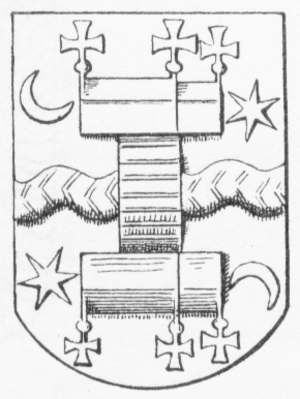
Grenaa / Historie / Middelalderen
Byvåben fra 1300-tallet.
Våben for Grenaa købstad (1300-tals udgave). Illustration fra Anders Thisets artikel Om danske By- og Herredsvaaben trykt i Tidsskrift for Kunstindustri 1893-1894.
Grenaa eller Grenå er en havneby og købstad i Østjylland med 14.437 indbyggere. Byen er Djurslands største by og har en havn med færgeruter til Anholt i Kattegat og den hallandske by Halmstad i Sverige. Byen er desuden også den østligste by i Jylland. Fra Grenaa er der ca. 18 kilometer til Bønnerup Strand, 31 kilometer til Ebeltoft, 34 kilometer til Rønde, 55 kilometer til Randers og ca. 60 kilometer til Aarhus.